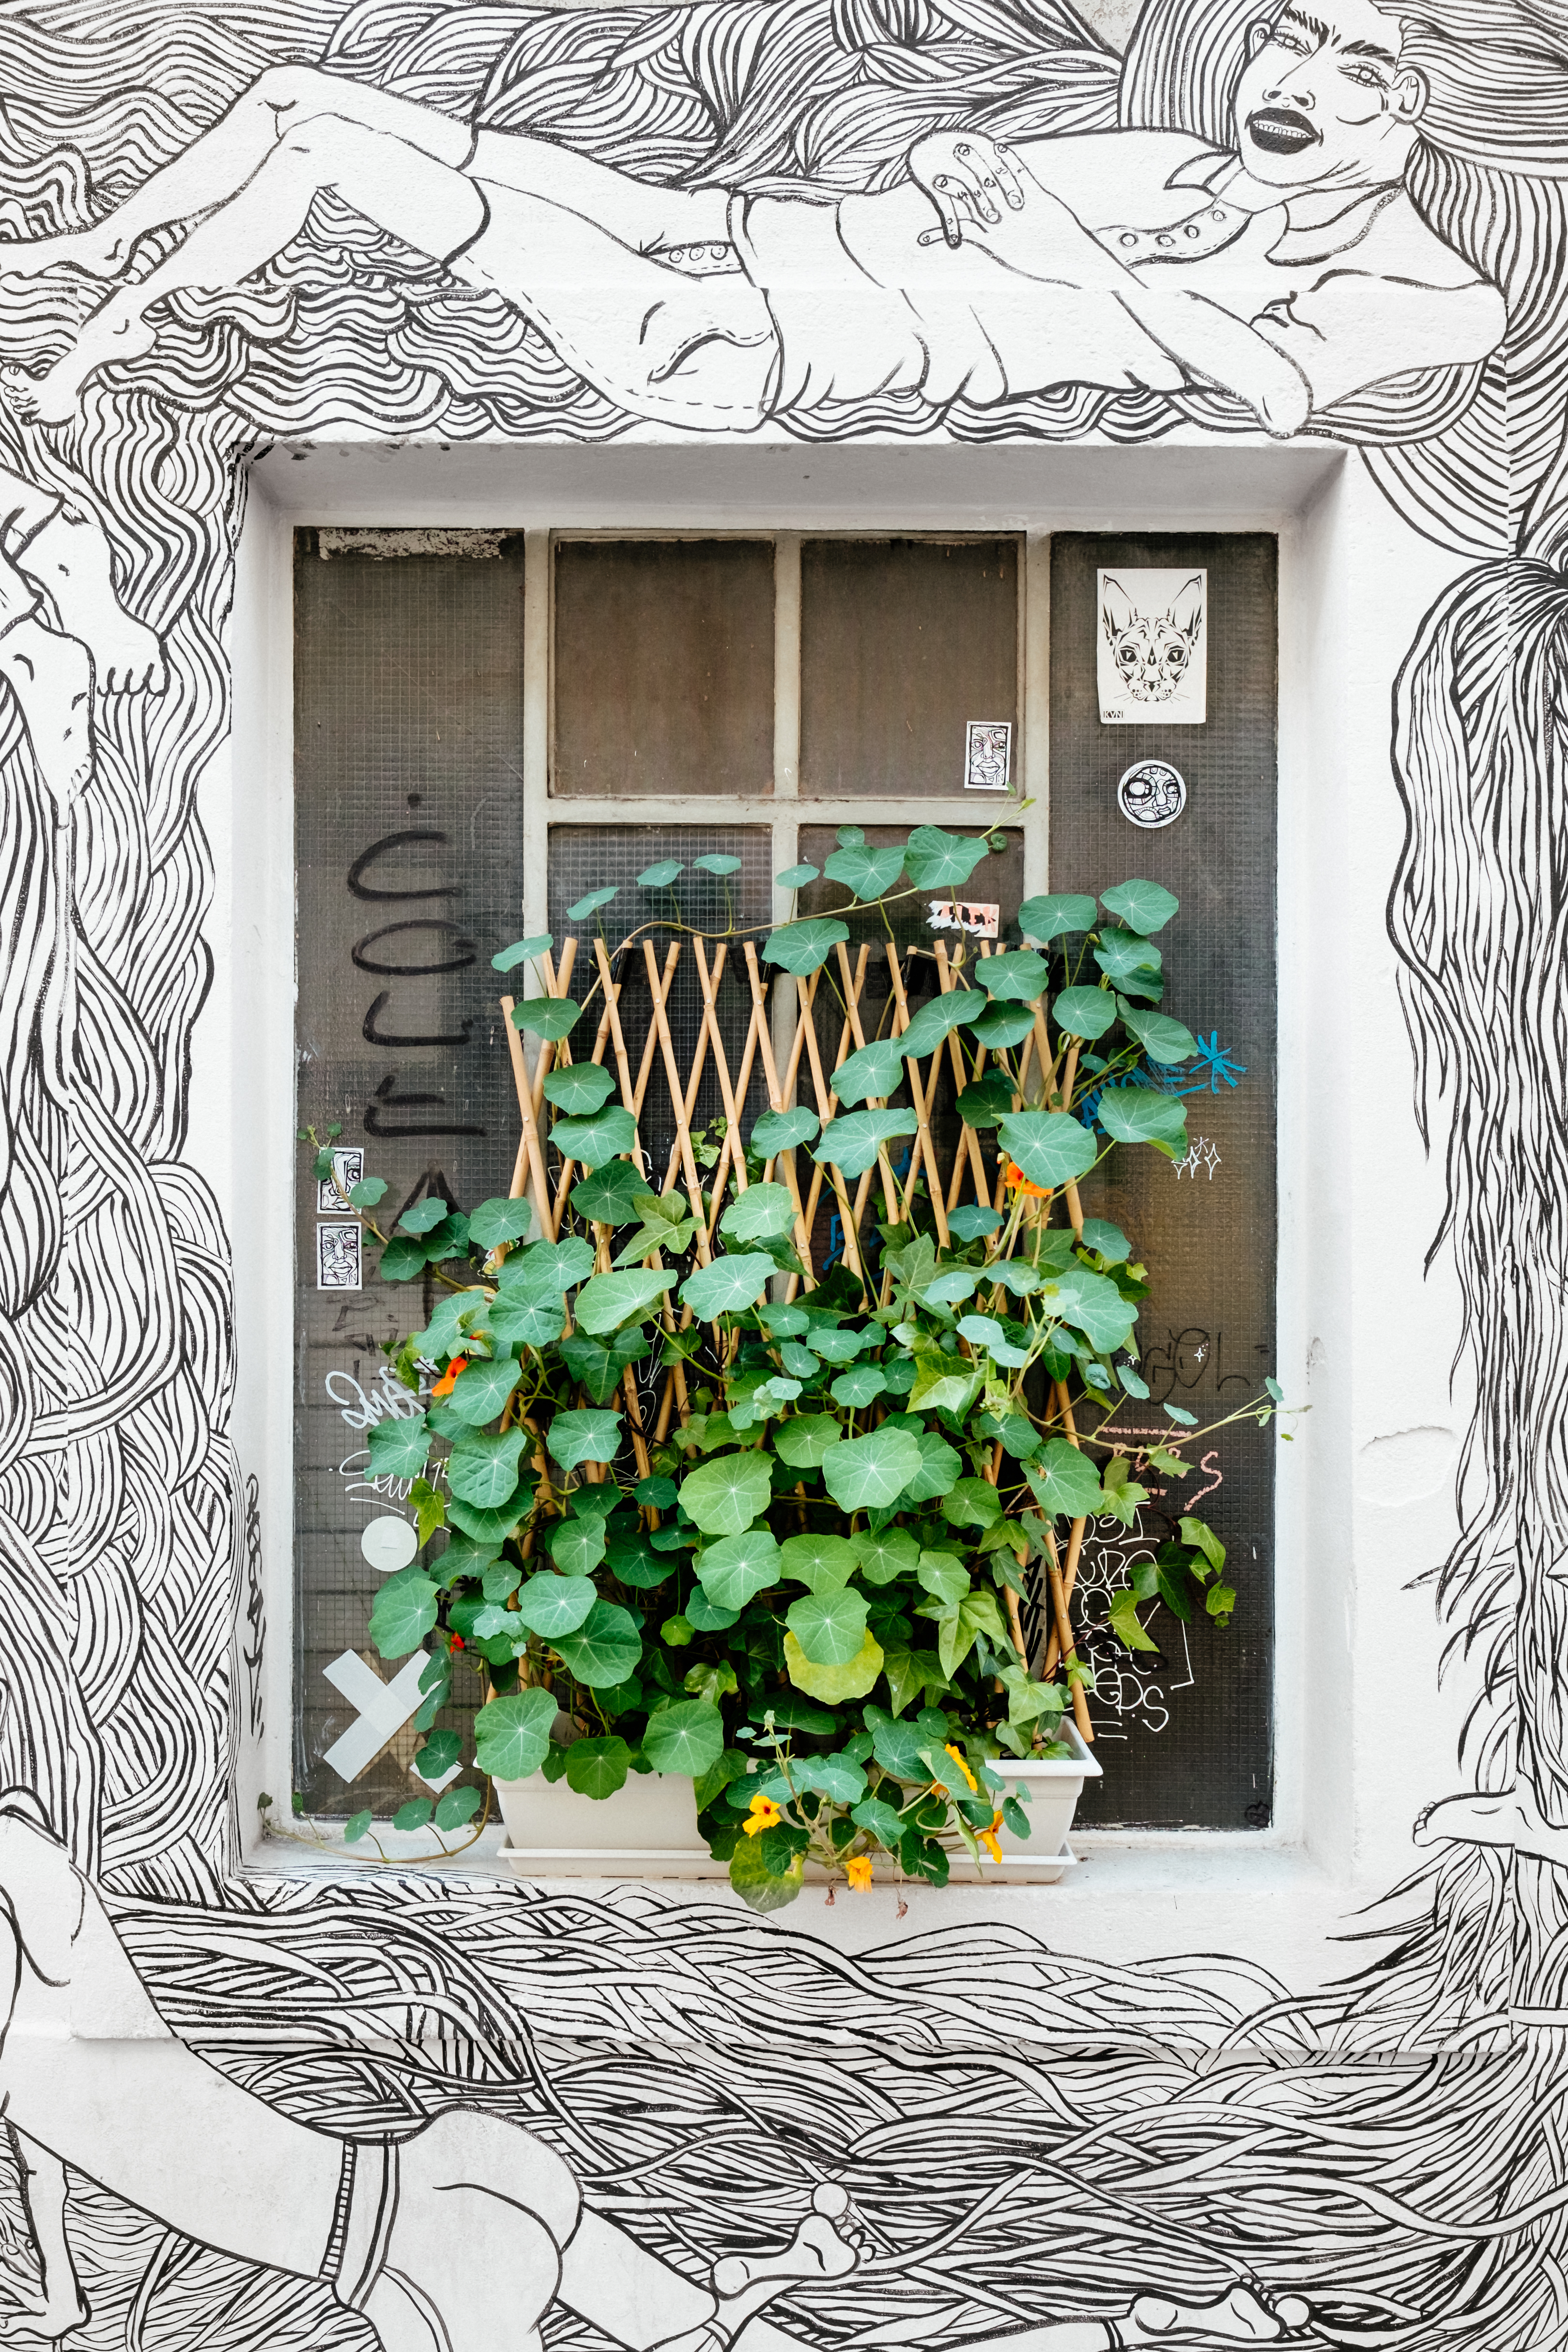
branch, abstract, black and white, architecture, flower, window, wall, decoration, pattern, green, artistic, botany, graffiti, flower pot, leaves, art, sketch, drawing, illustration, design, mural, floristry, canvas, modern art